French Southern and Antarctic Lands

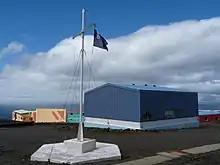
View of Alfred Faure

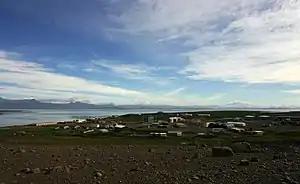
View of Port-aux-Français

There are no permanent settlements on the islands, however the French Armed Forces maintain small troop contingents on some of the islands. There are also weather stations on all the islands apart from Bassas da India.